Scottish education in the eighteenth century

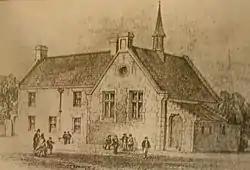
The old school at Kingsford, East Ayrshire

In the sixteenth century the Reformation had led to a disestablishment of the monastic and choir schools and the ambition to create a system of parish schools. This was enshrined in legislation in 1696. By the late seventeenth century there was a largely complete network of parish schools in the Lowlands, but in the Highlands basic education was still lacking in many areas.